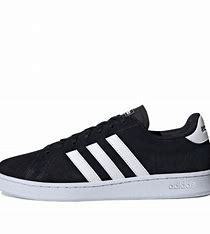
Brand: adidas
Model: neo Adidas NEO Grand Court